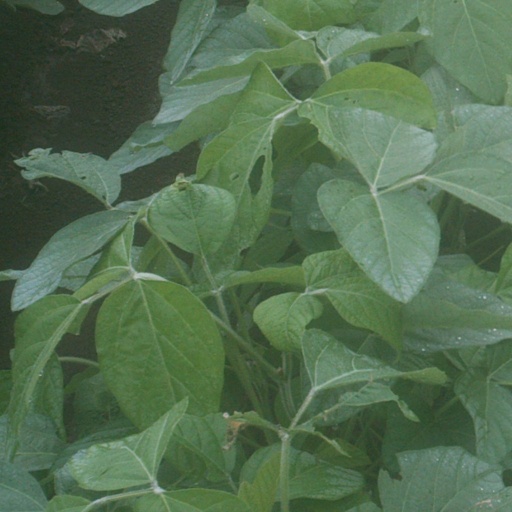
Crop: soybean